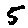
Label: 5